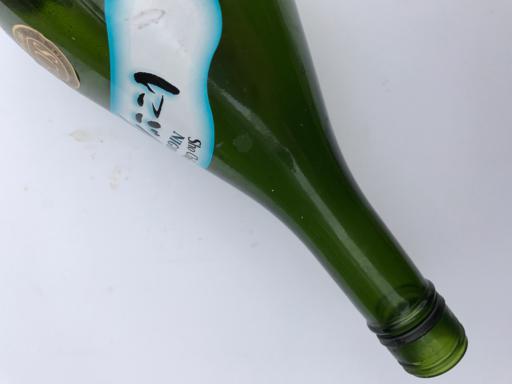
Label: glass